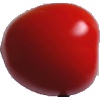
Label: Tomato 4